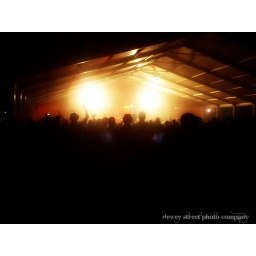
the girl talk show at bonnaroo. first time i saw him, but i layed on the grass in the back.